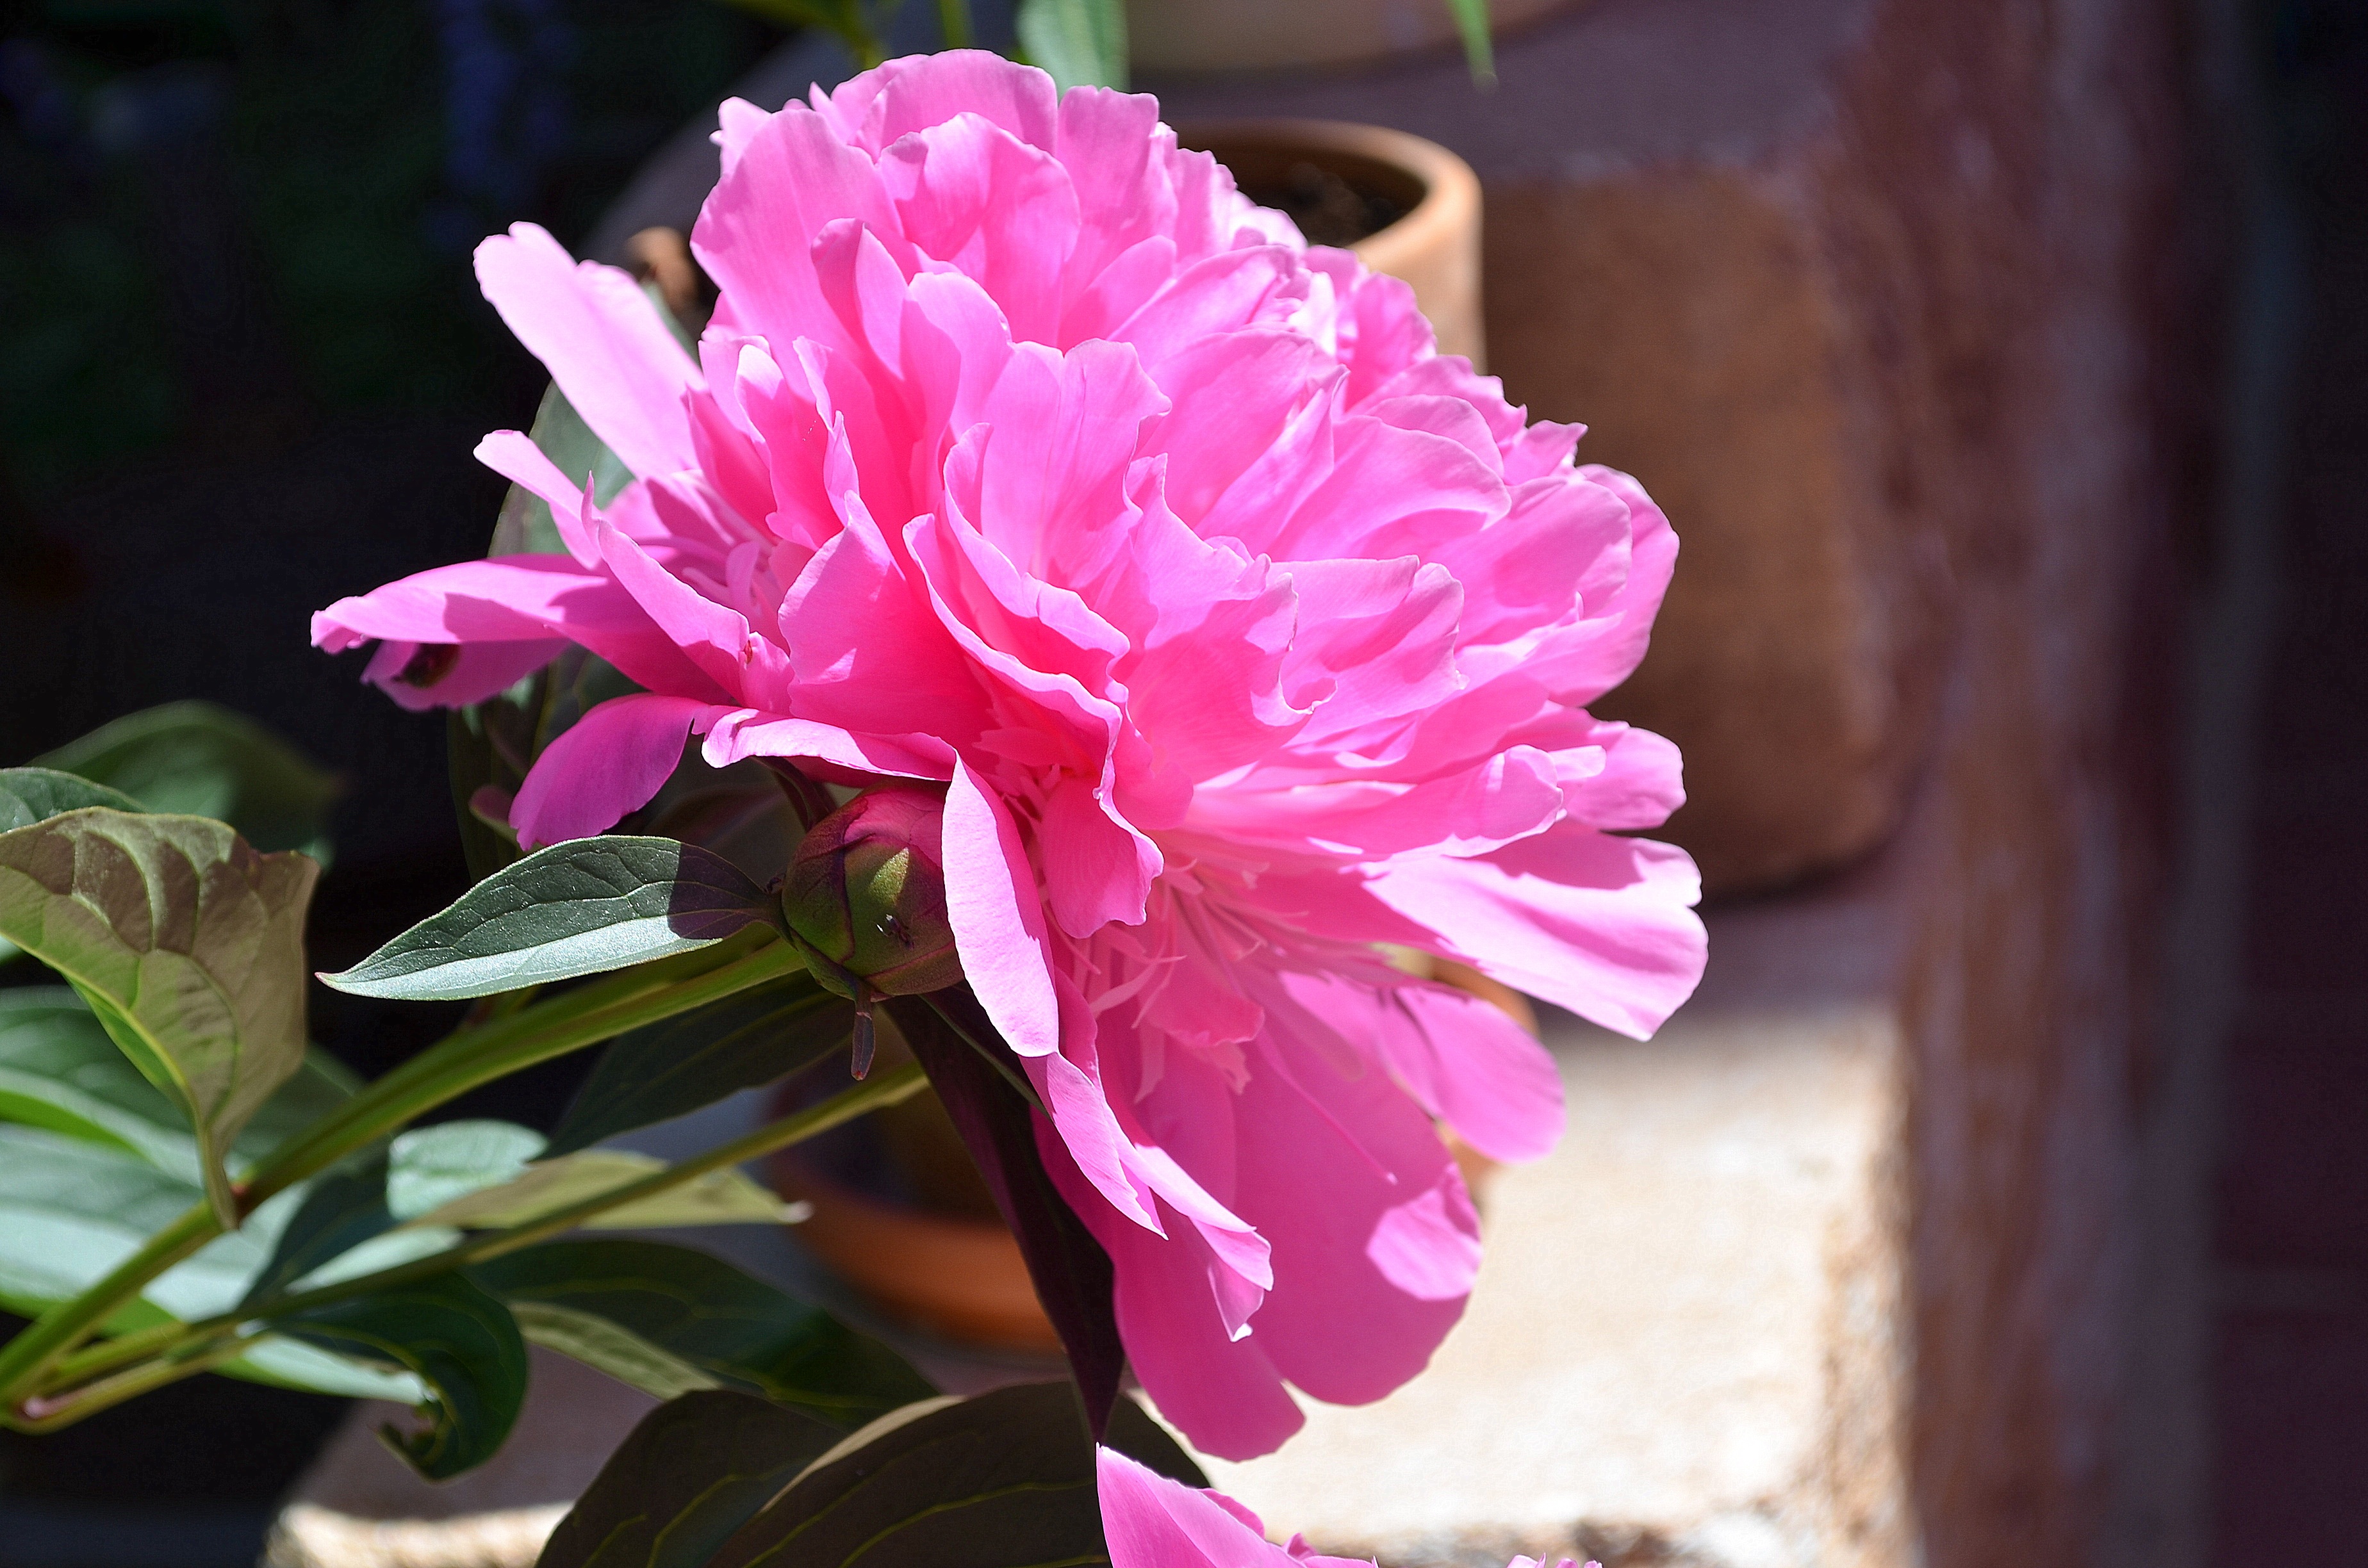
blossom, plant, flower, petal, bloom, pink, flora, shrub, peony, paeonia, flowering plant, land plant